Linda Olsson (actress)

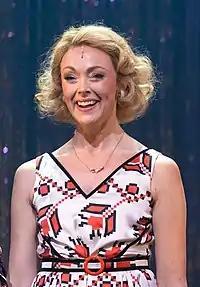
Olsson as Jane Smart in the musical Witches of Eastwick at Cirkus in 2019

Linda Olsson grew up in a doctors family in Lindö, Norrköping Municipality and studied at Långtorpsskolan and later at Navestadsskolans music classes and later she studied music at De Geergymnasiet. She has also studied dance at Lagers dansinstitut in Norrköping. She has won gold in latinamerican dance and Swedish championship silver in bug dancing. She has also studied ballet at Balettakademin in Gothenburg.